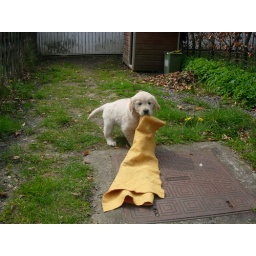
Alix is a female golden retriever and a service dog in training. Picture taken by her foster family.